Microbe: The Anatomical Adventure

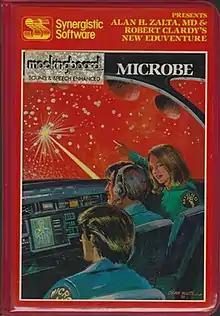

Microbe: The Anatomical Adventure is a 1982 video game published by Synergistic Software for the Apple II.